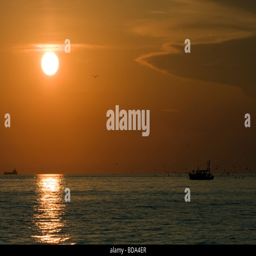
sunset on the sea with silhouette of the small fishing boat and cargo ship